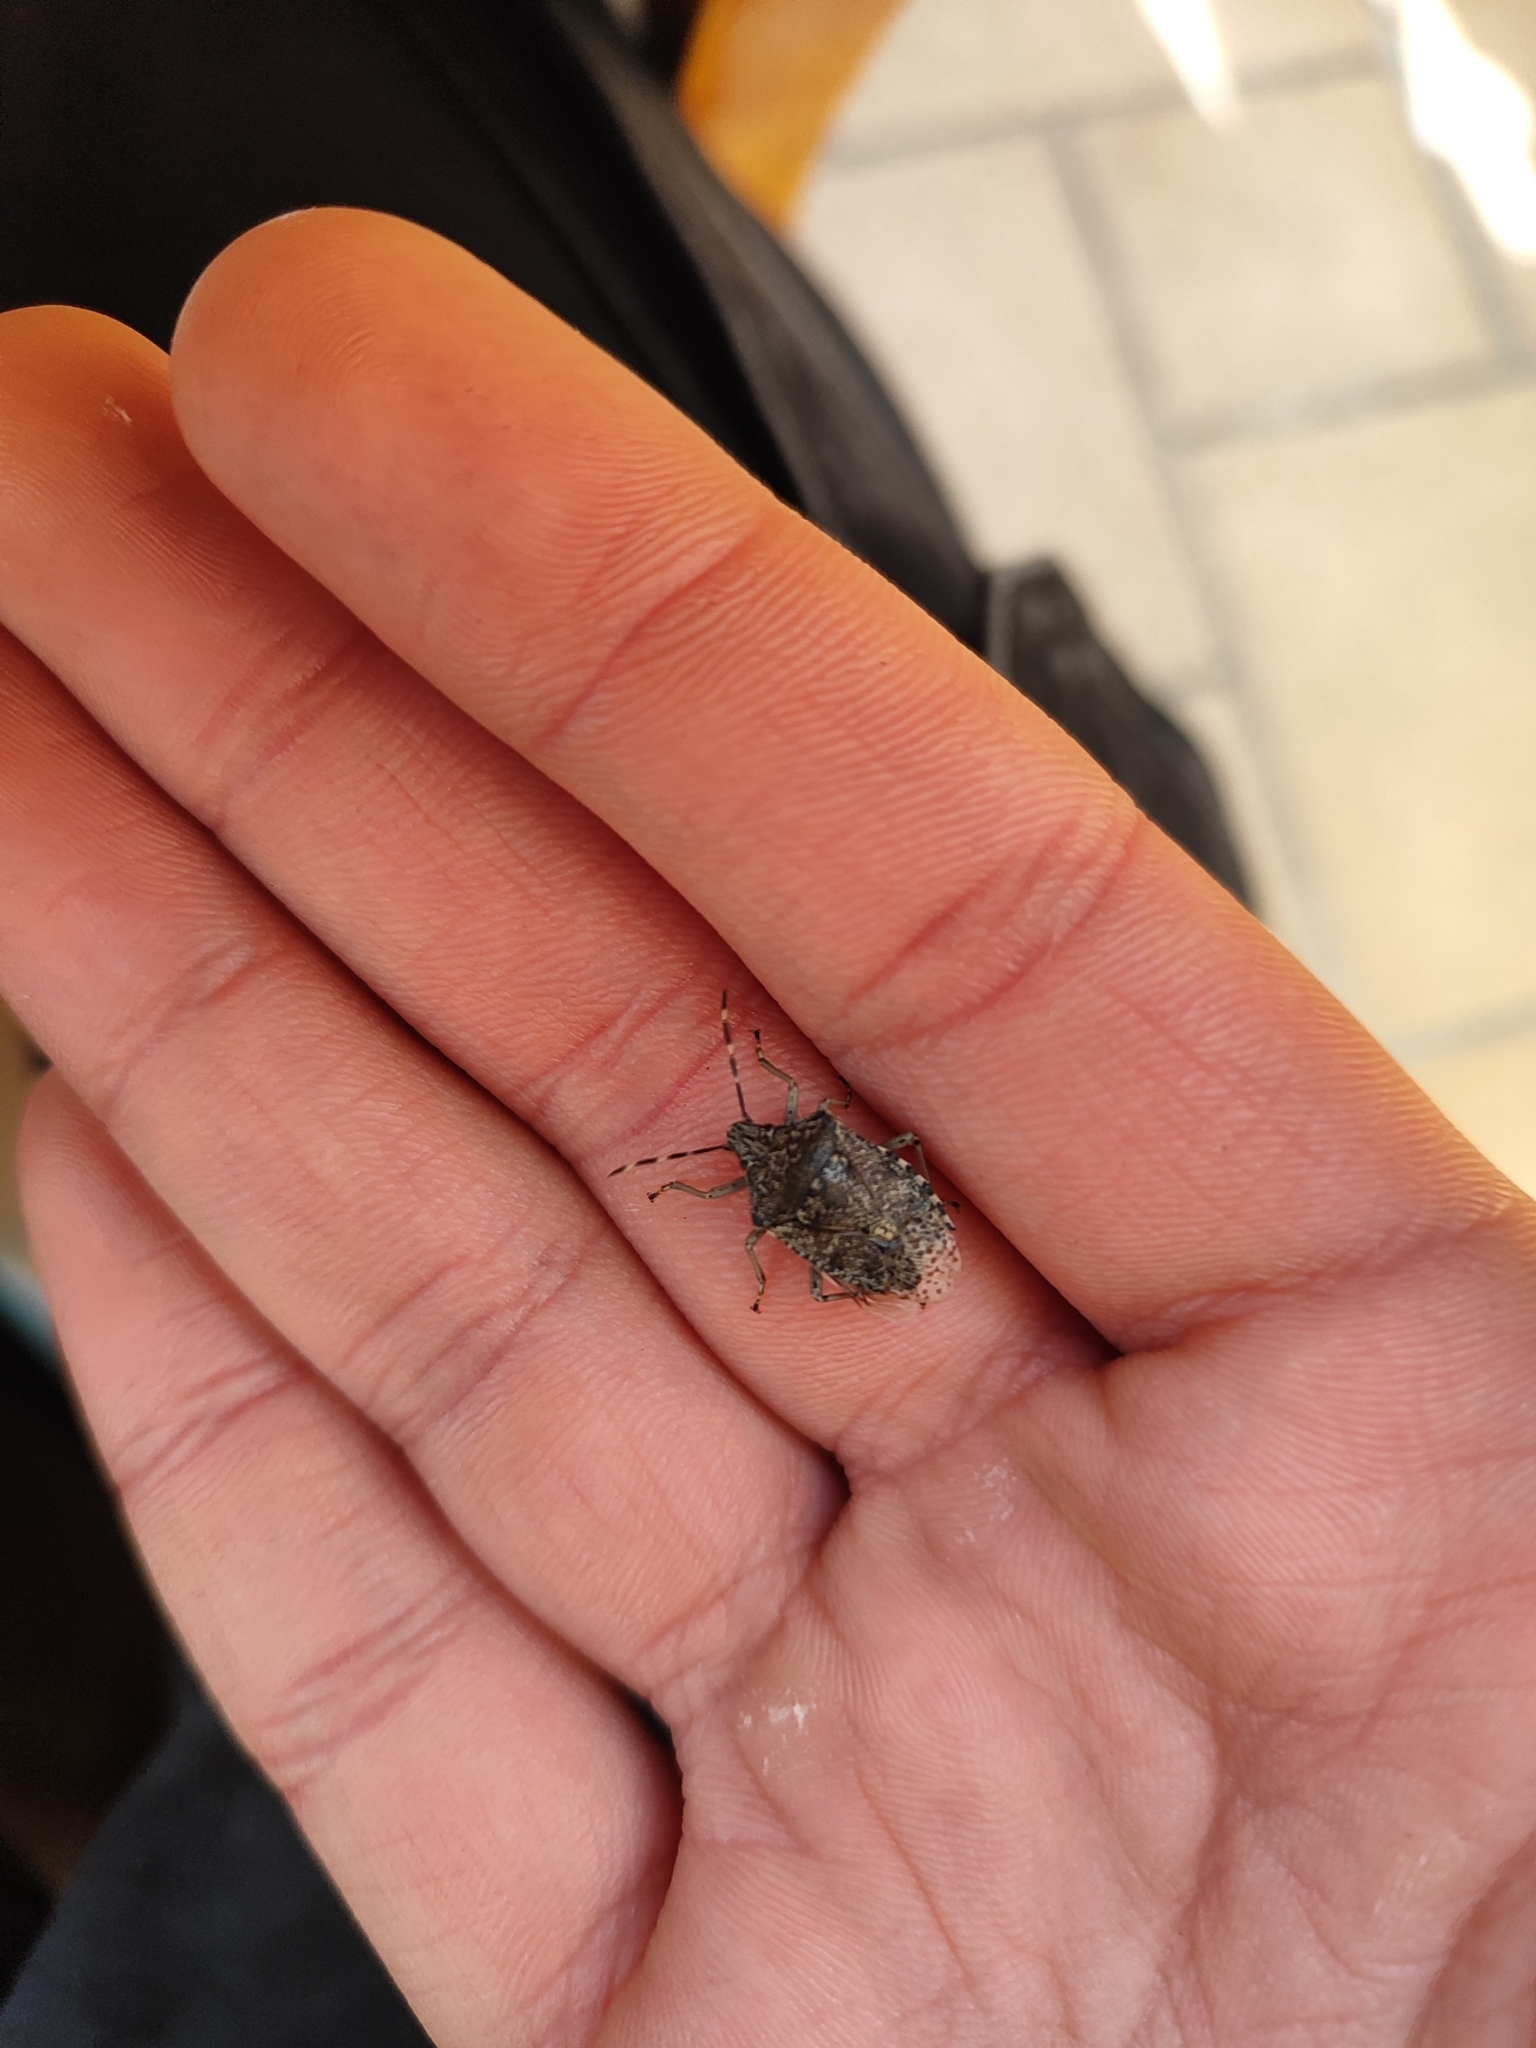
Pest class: stink_bug